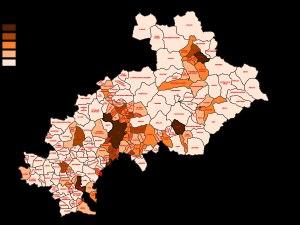
Le relief des Hautes-Alpes explique en grande partie son faible peuplement. Sa population, qui atteignait déjà environ 120 000 habitants à sa création, varia peu au cours du XIXᵉ siècle. Dépassant légèrement les 130 000 habitants au milieu du siècle, elle baissa en raison de l'exode rural, mais était encore supérieure à 100 000 à la veille de la Première Guerre mondiale, qui affecta profondément la démographie de ce département comme celle de tout le pays. La population stagna ensuite entre 85 000 et 90 000 habitants pendant quelques décennies. Ce n'est que dans les années 1960 que la population recommença à augmenter, grâce à une économie renforcée par le développement du tourisme, passant de 87 436 habitants en 1962 à 121 419 en 1999. Cette croissance a principalement profité à la ville de Gap et aux villes et villages des principales vallées, mais le dépeuplement des zones les plus montagneuses n'a pas pu être compensé.